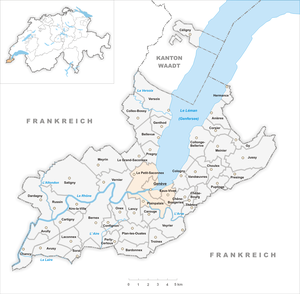
Cette page fait la liste des modifications apportées aux communes du canton de Genève depuis son entrée dans la Confédération suisse.